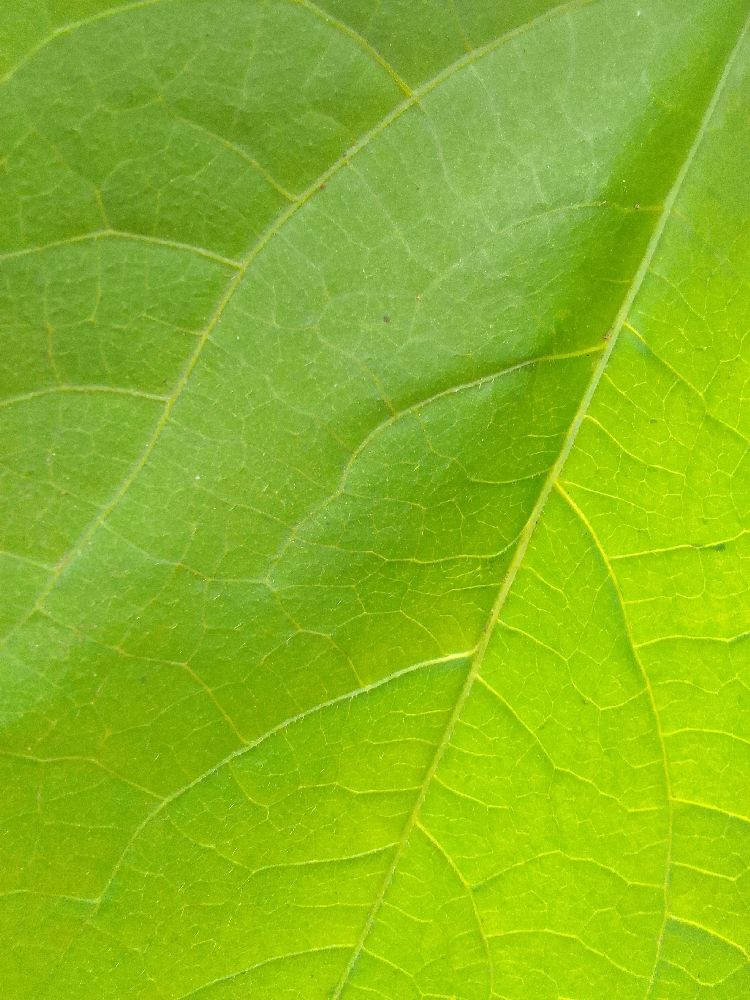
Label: healthy